Sion College

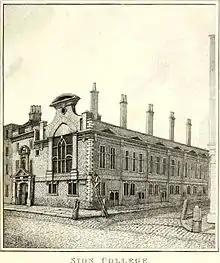
Sion College, 1791 engraving by John Thomas Smith

Sion College, in London, is an institution founded by royal charter in 1630 as a college, guild of parochial clergy and almshouse, under the 1623 will of Thomas White, vicar of St Dunstan's in the West.